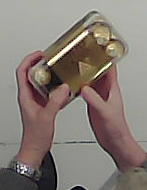
Product: rocher_chocolate